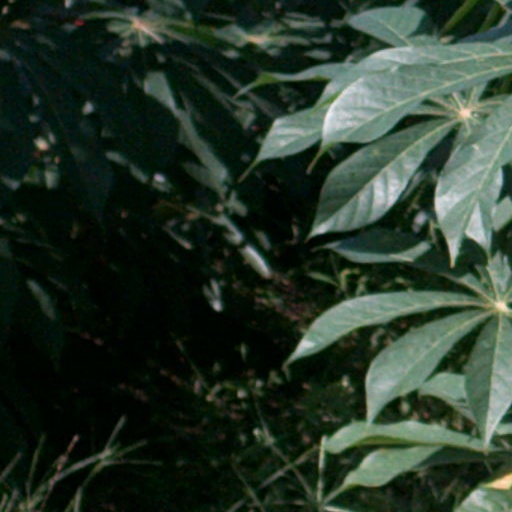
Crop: cassava